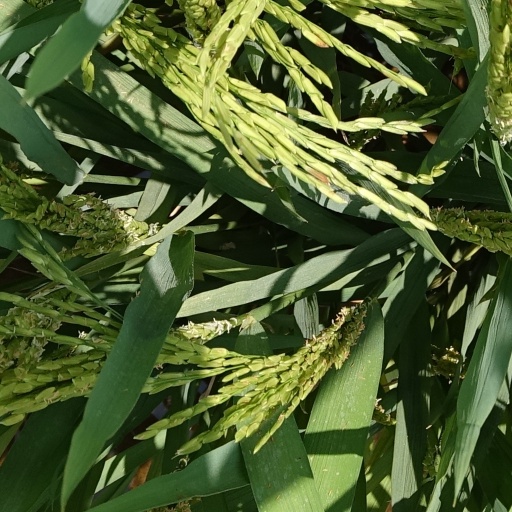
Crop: rice